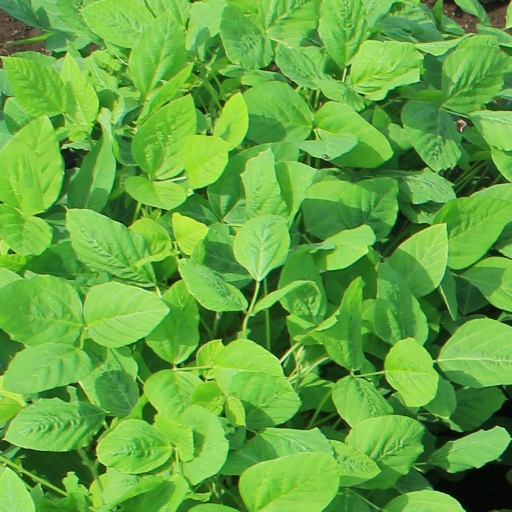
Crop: soybean